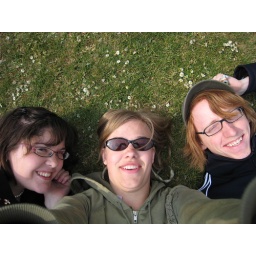
Christina, Kirstyn, and Me in a field of flowers near Westminster Abbey